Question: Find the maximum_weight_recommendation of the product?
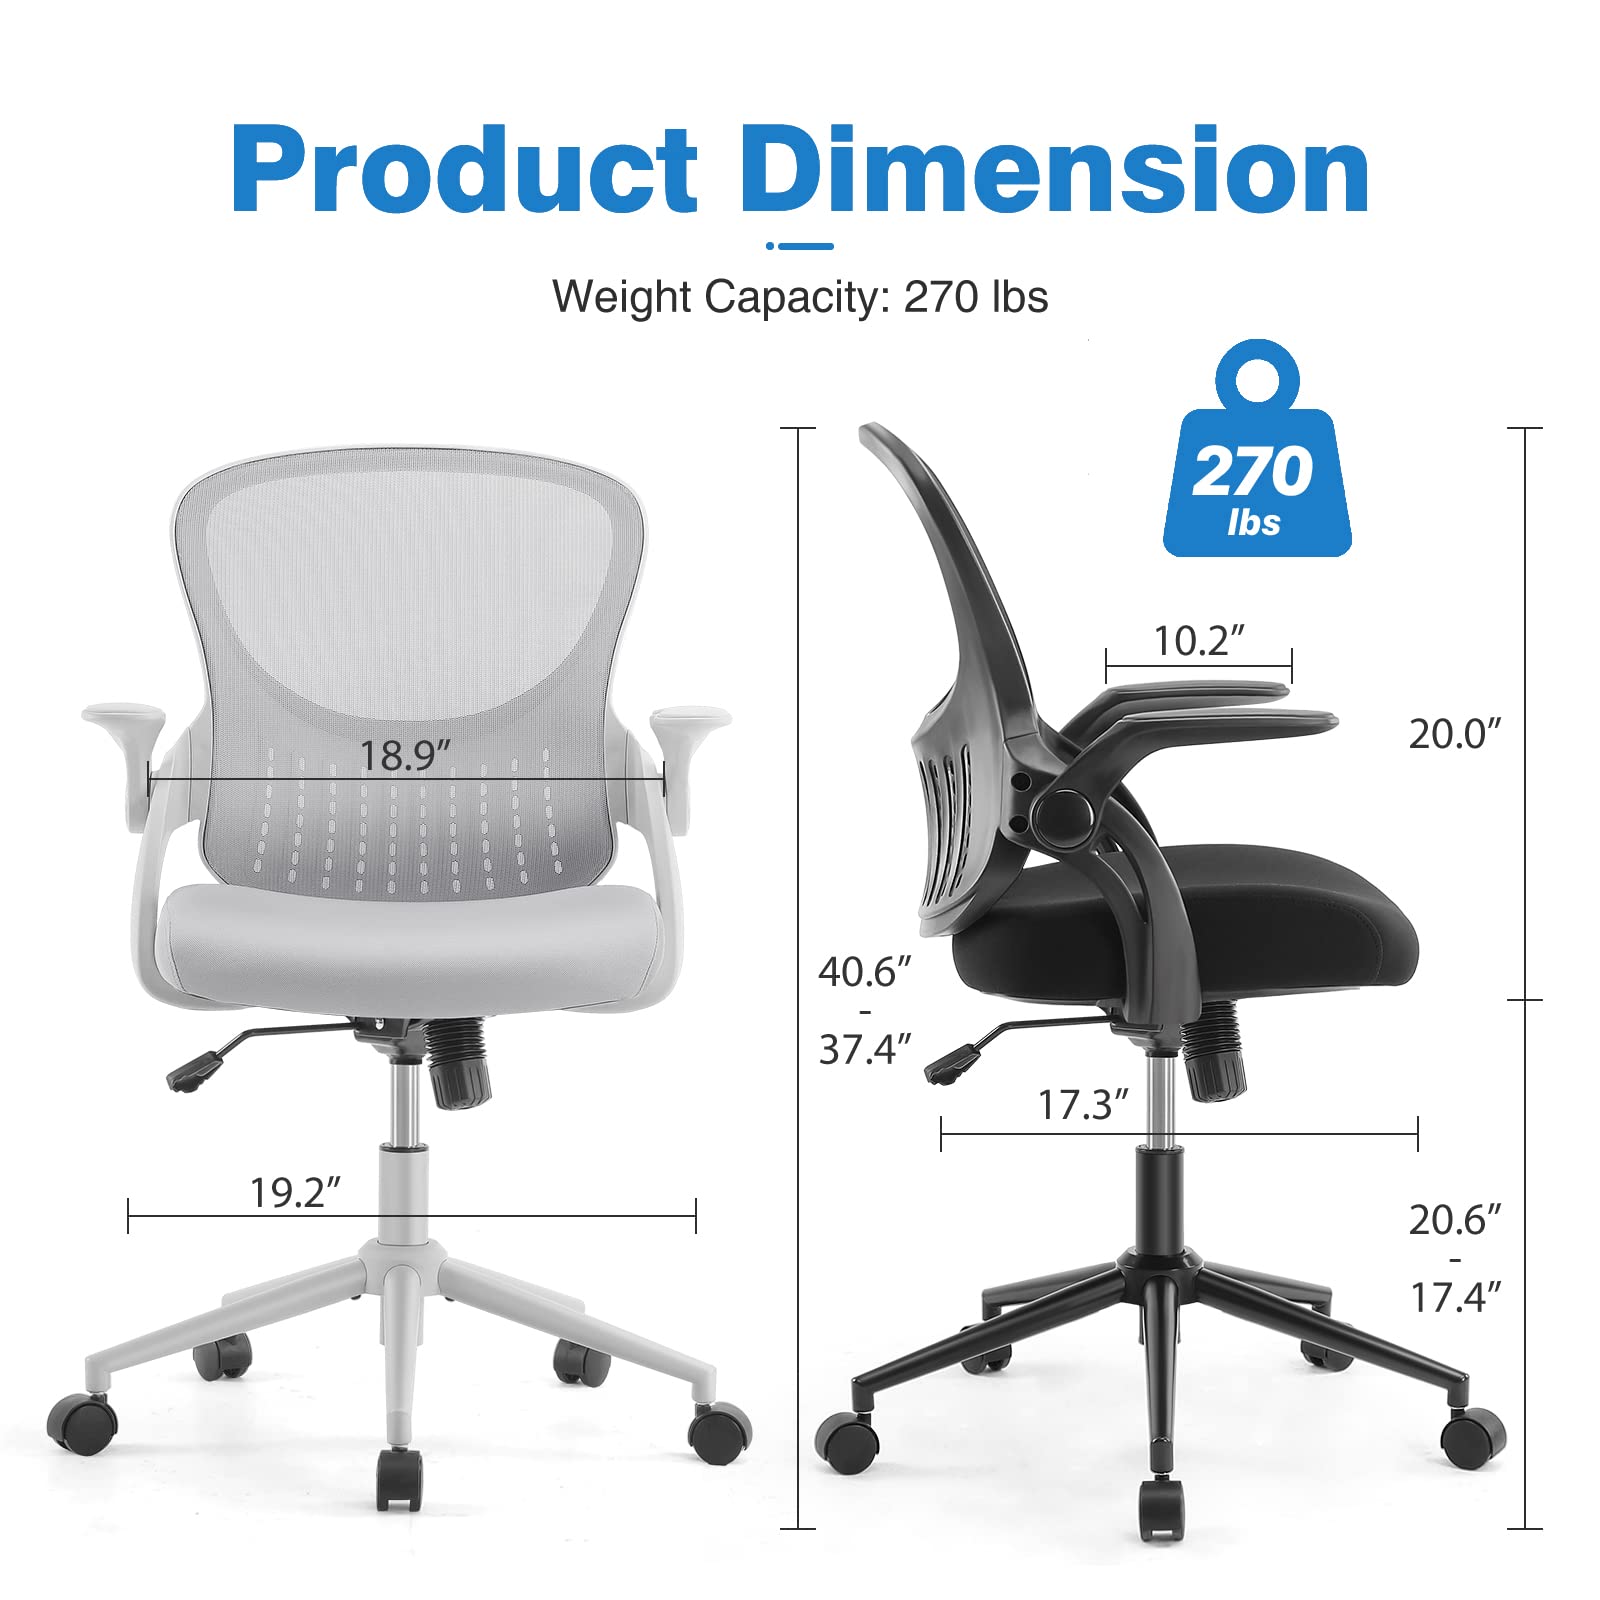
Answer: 270 pound